Wedding

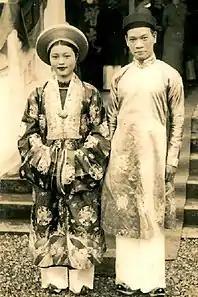
Wedding of professor Nguyễn Văn Huyên and Ms. Vi Kim Ngọc in 1936. The bride was wearing áo nhật bình, the groom was wearing áo ngũ thân and they used khăn vấn on their head.

A white wedding is a term for a traditional formal or semi-formal Western wedding. This term refers to the color of the wedding dress, which became popular after Queen Victoria wore a pure white gown when she married Prince Albert and many were quick to copy her choice. At the time, the color white symbolized both extravagance and virginal purity to many and had become the color for use by young women being formally presented to the royal court. White weddings often take place in a place of worship, such as a church, synagogue, mosque, or other place of worship.